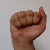
The image shows a hand gesture representing the letter 'A' in Indian Sign Language.